Lodève

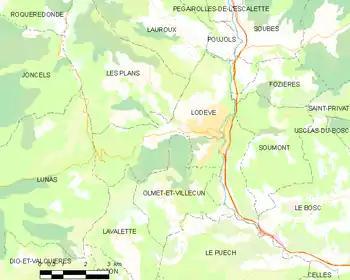
Map

Lodève lies where the coastal plain rises up to the Larzac plateau, from Montpellier, where the river and the smaller river meet. Lodève is surrounded by green hills and vineyards and lies only from the large man-made Lac du Salagou.